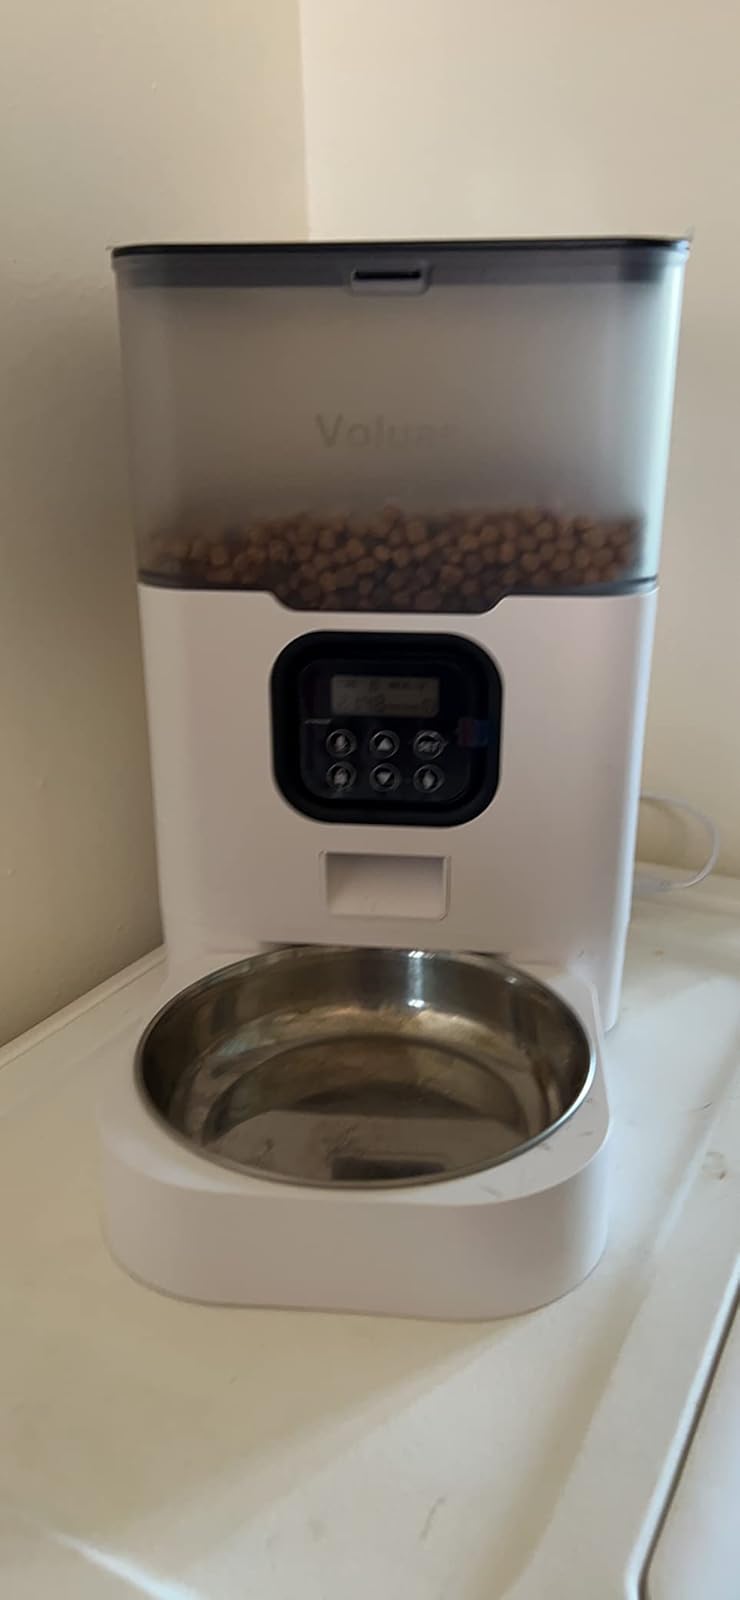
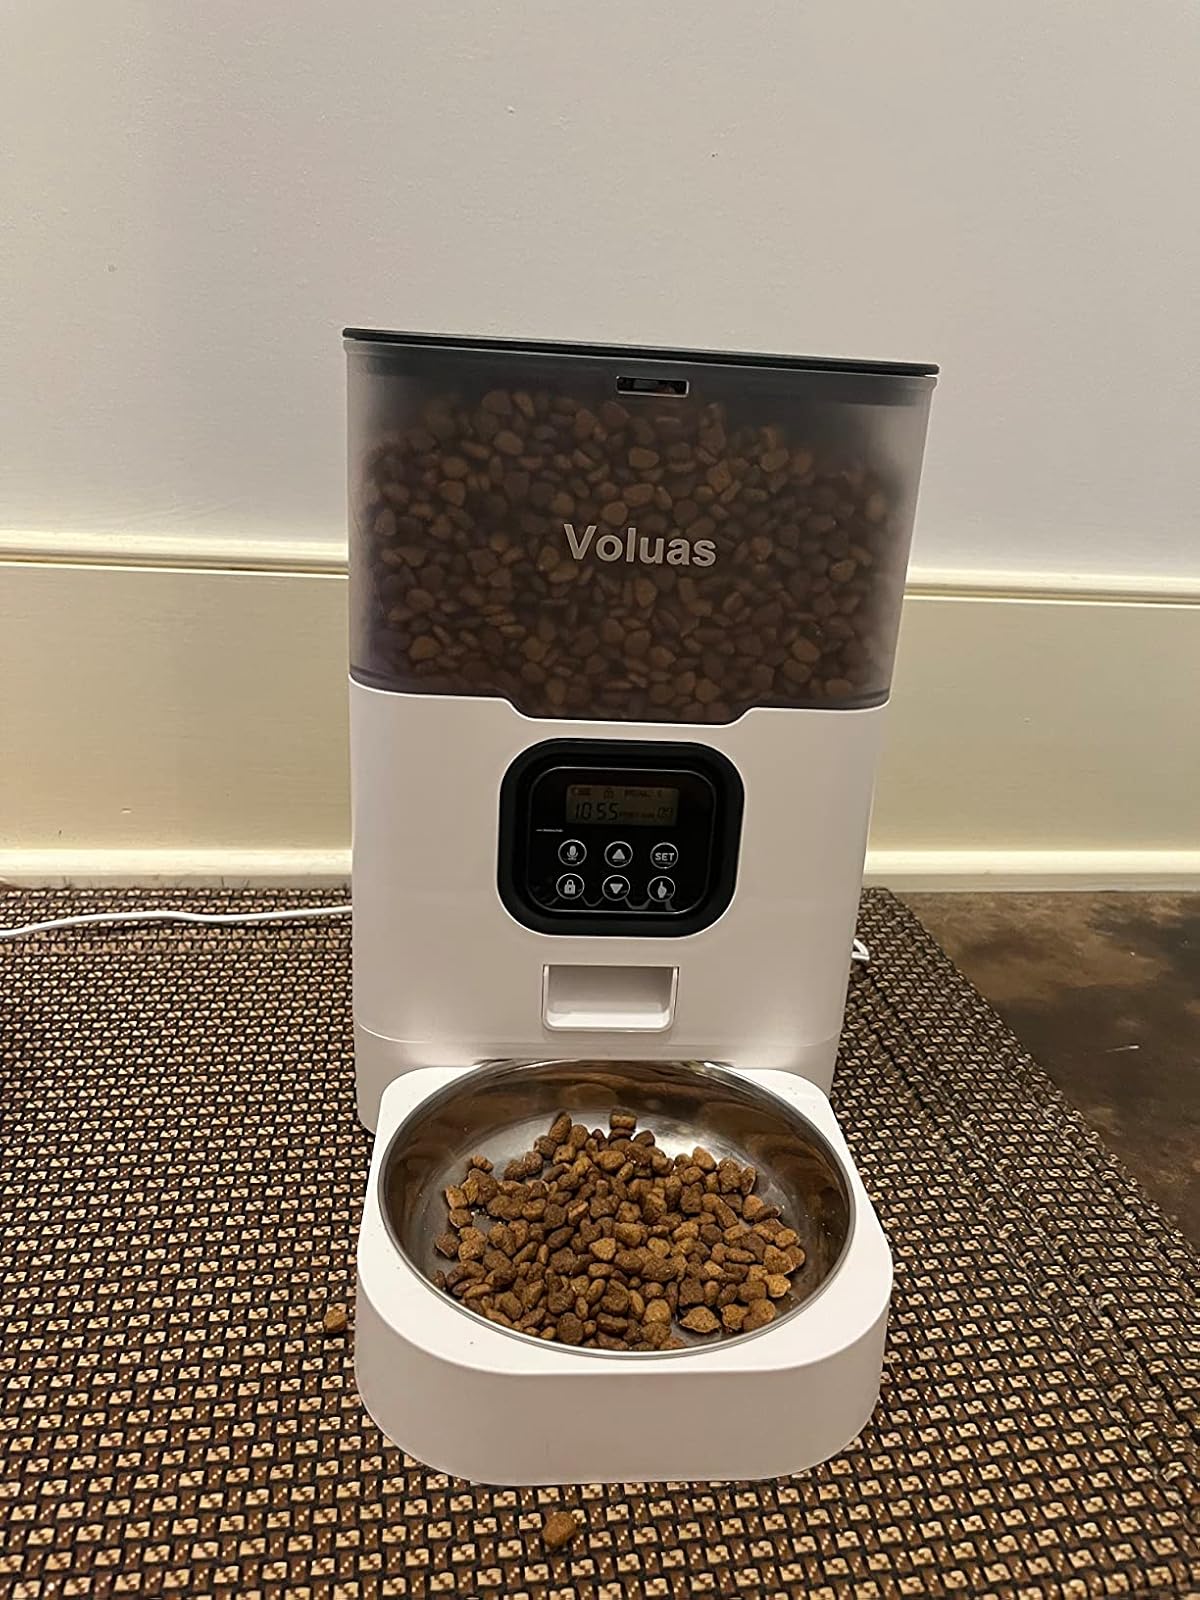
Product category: items_feeder
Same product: yes